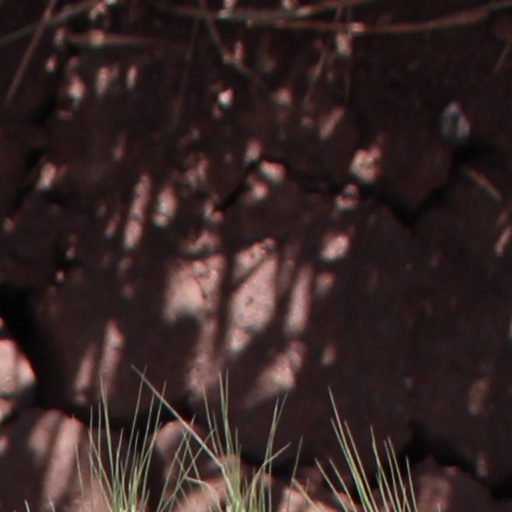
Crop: wheat